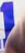
Number: 1